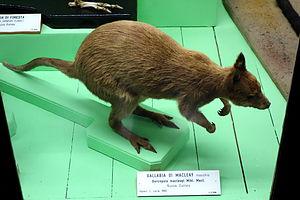
Dorcopsulus est un genre de mammifères marsupiaux de la famille des Macropodidae. Il s'agit d'un genre de wallabys.
Le Wallaby de Macleay ou Dorcopsis de Macleay est une espèce de marsupiaux de la famille des Macropodidae. Il est endémique de Papouasie-Nouvelle-Guinée. Son habitat naturel est les forêts tropicales et subtropicales sèches. Il est menacé par la disparition de son habitat.